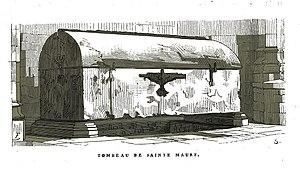
sur un dessin de Fichot.
Maure de Troyes est une habitante de Troyes du IXᵉ siècle qui a été proclamé sainte.
L'église Sainte-Maure est une église catholique située à Sainte-Maure, en France.